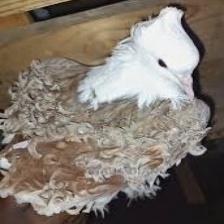
Species: FRILL BACK PIGEON
Scientific name: COLUMBA LIVIA DOMESTICA